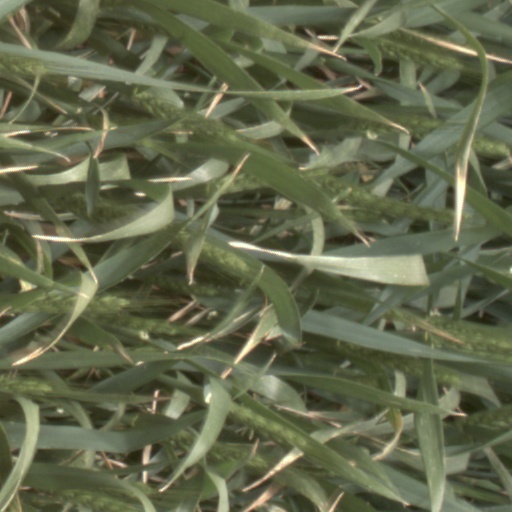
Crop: wheat